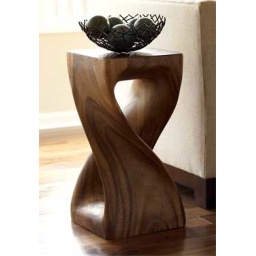
Would love this for underneath the tiger print in the living room with a large plant on top.